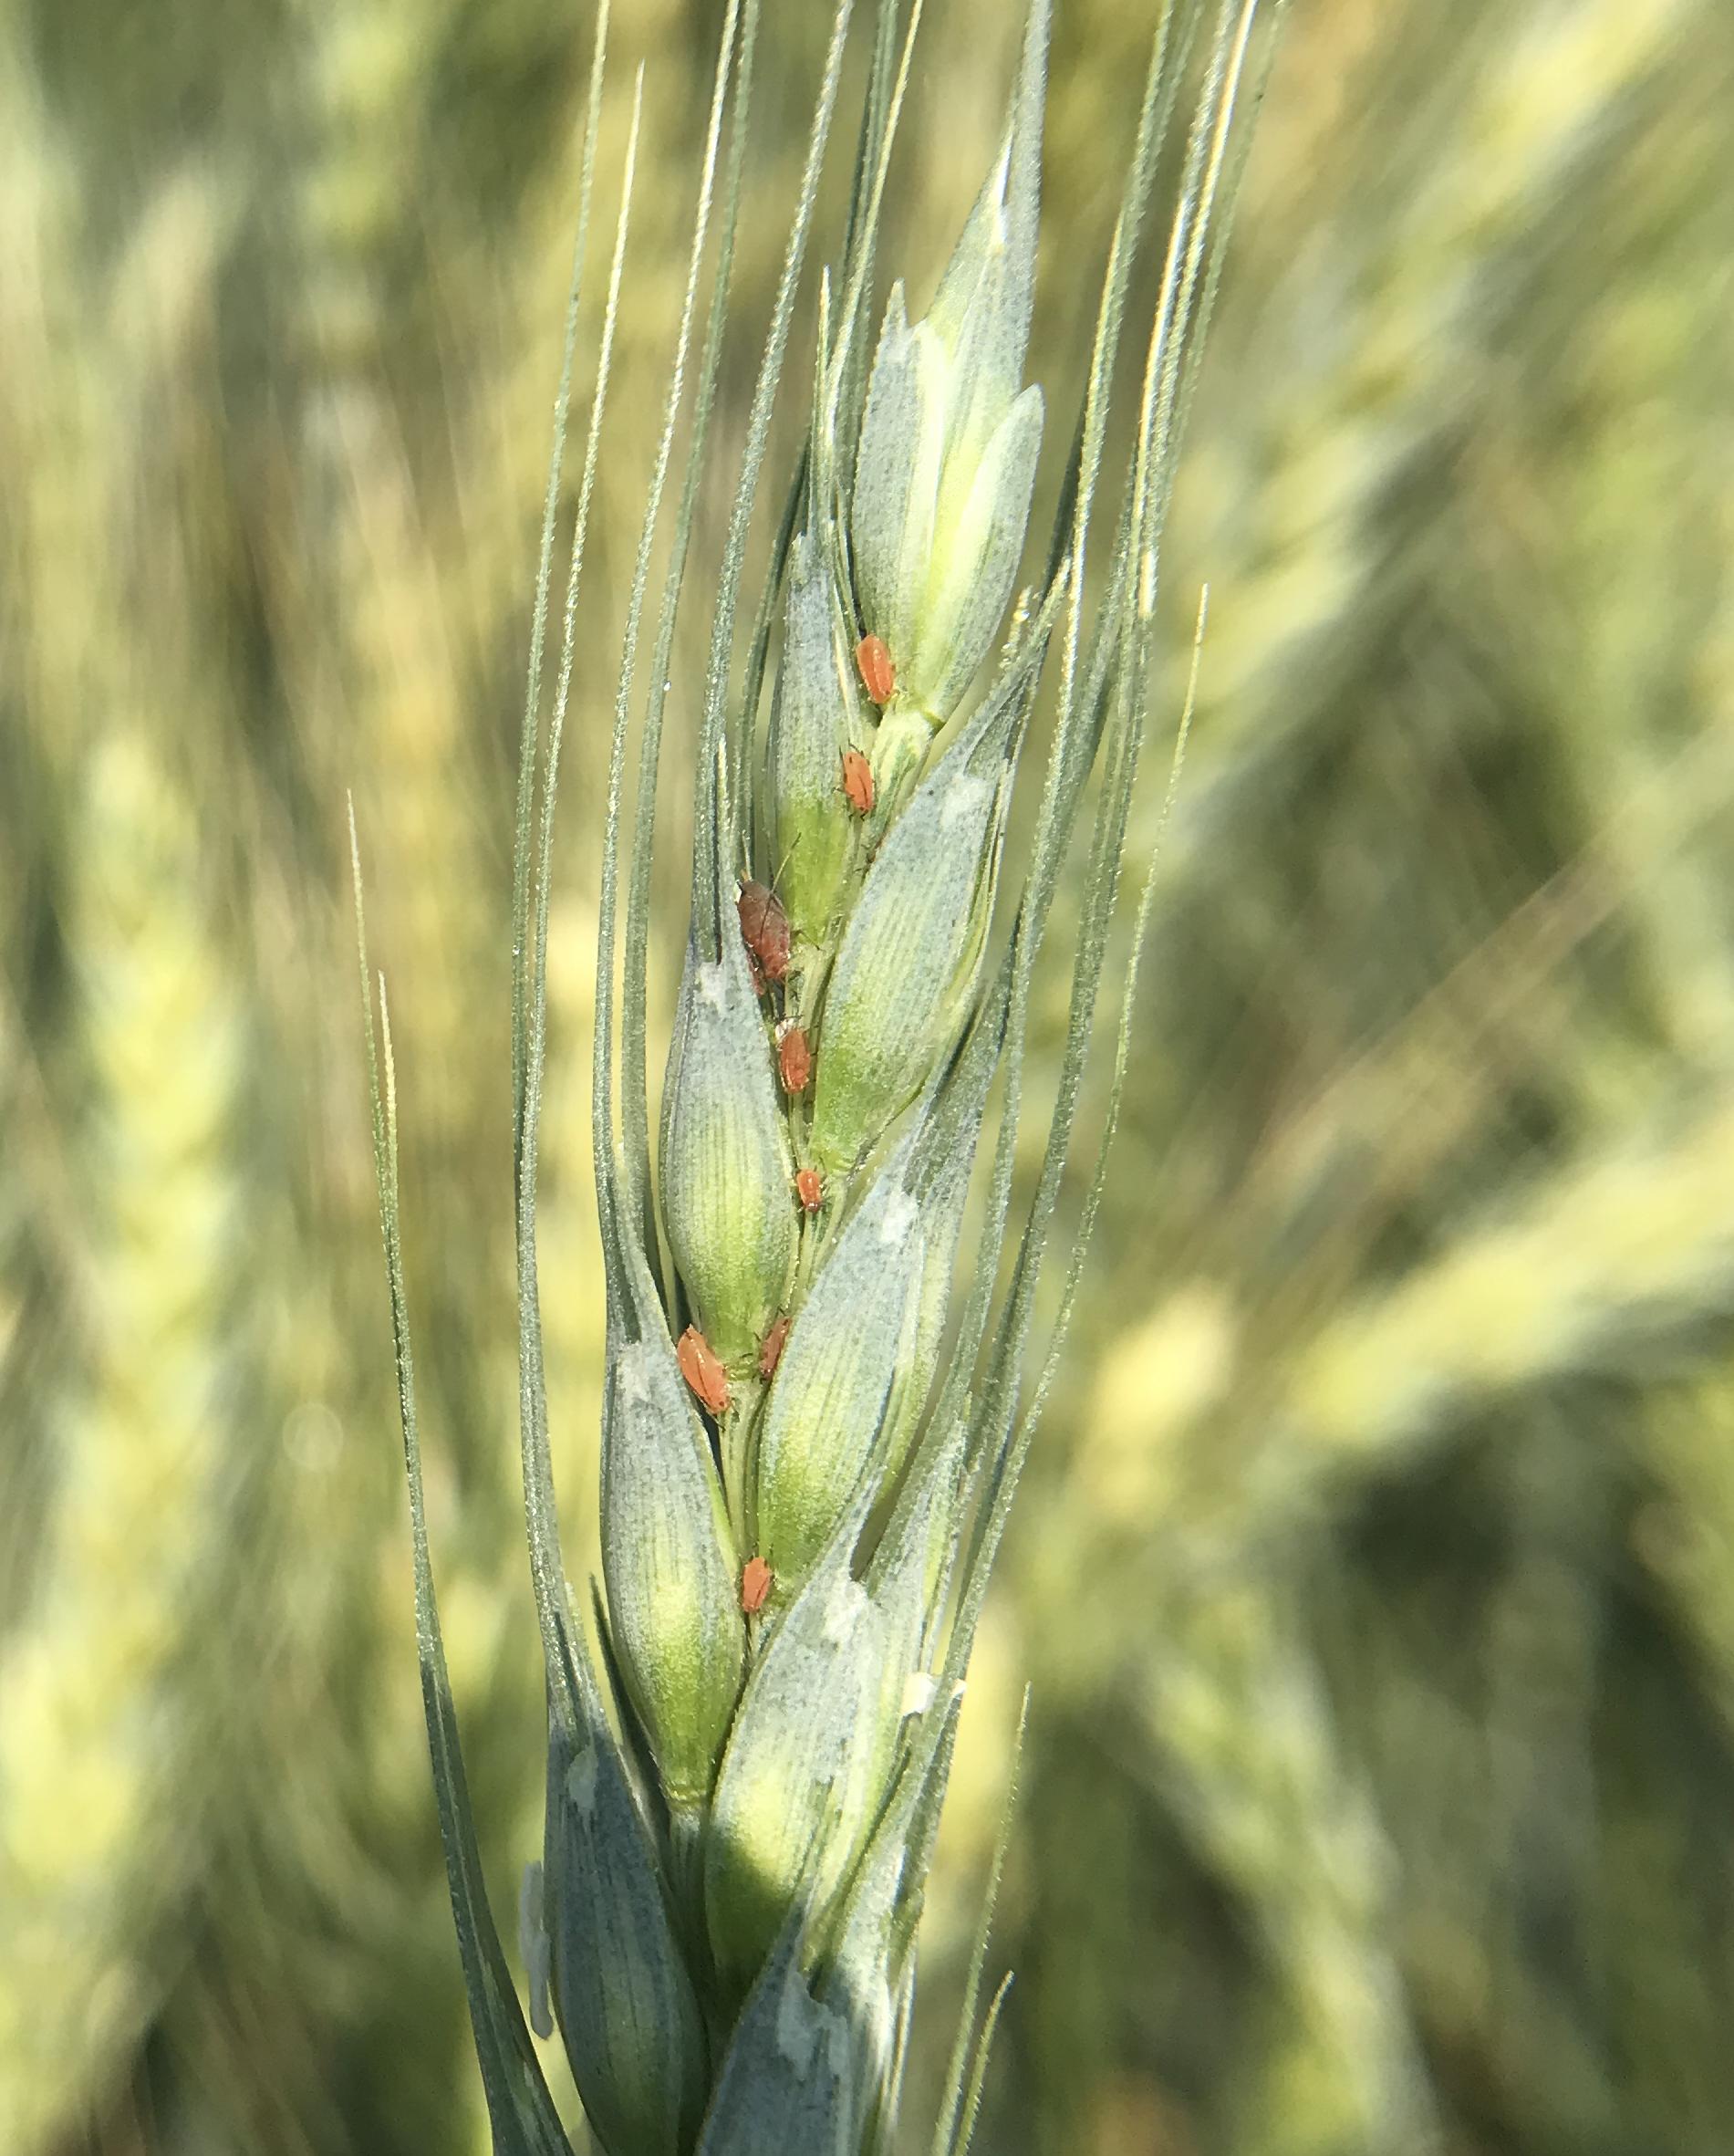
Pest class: english_grain_aphid